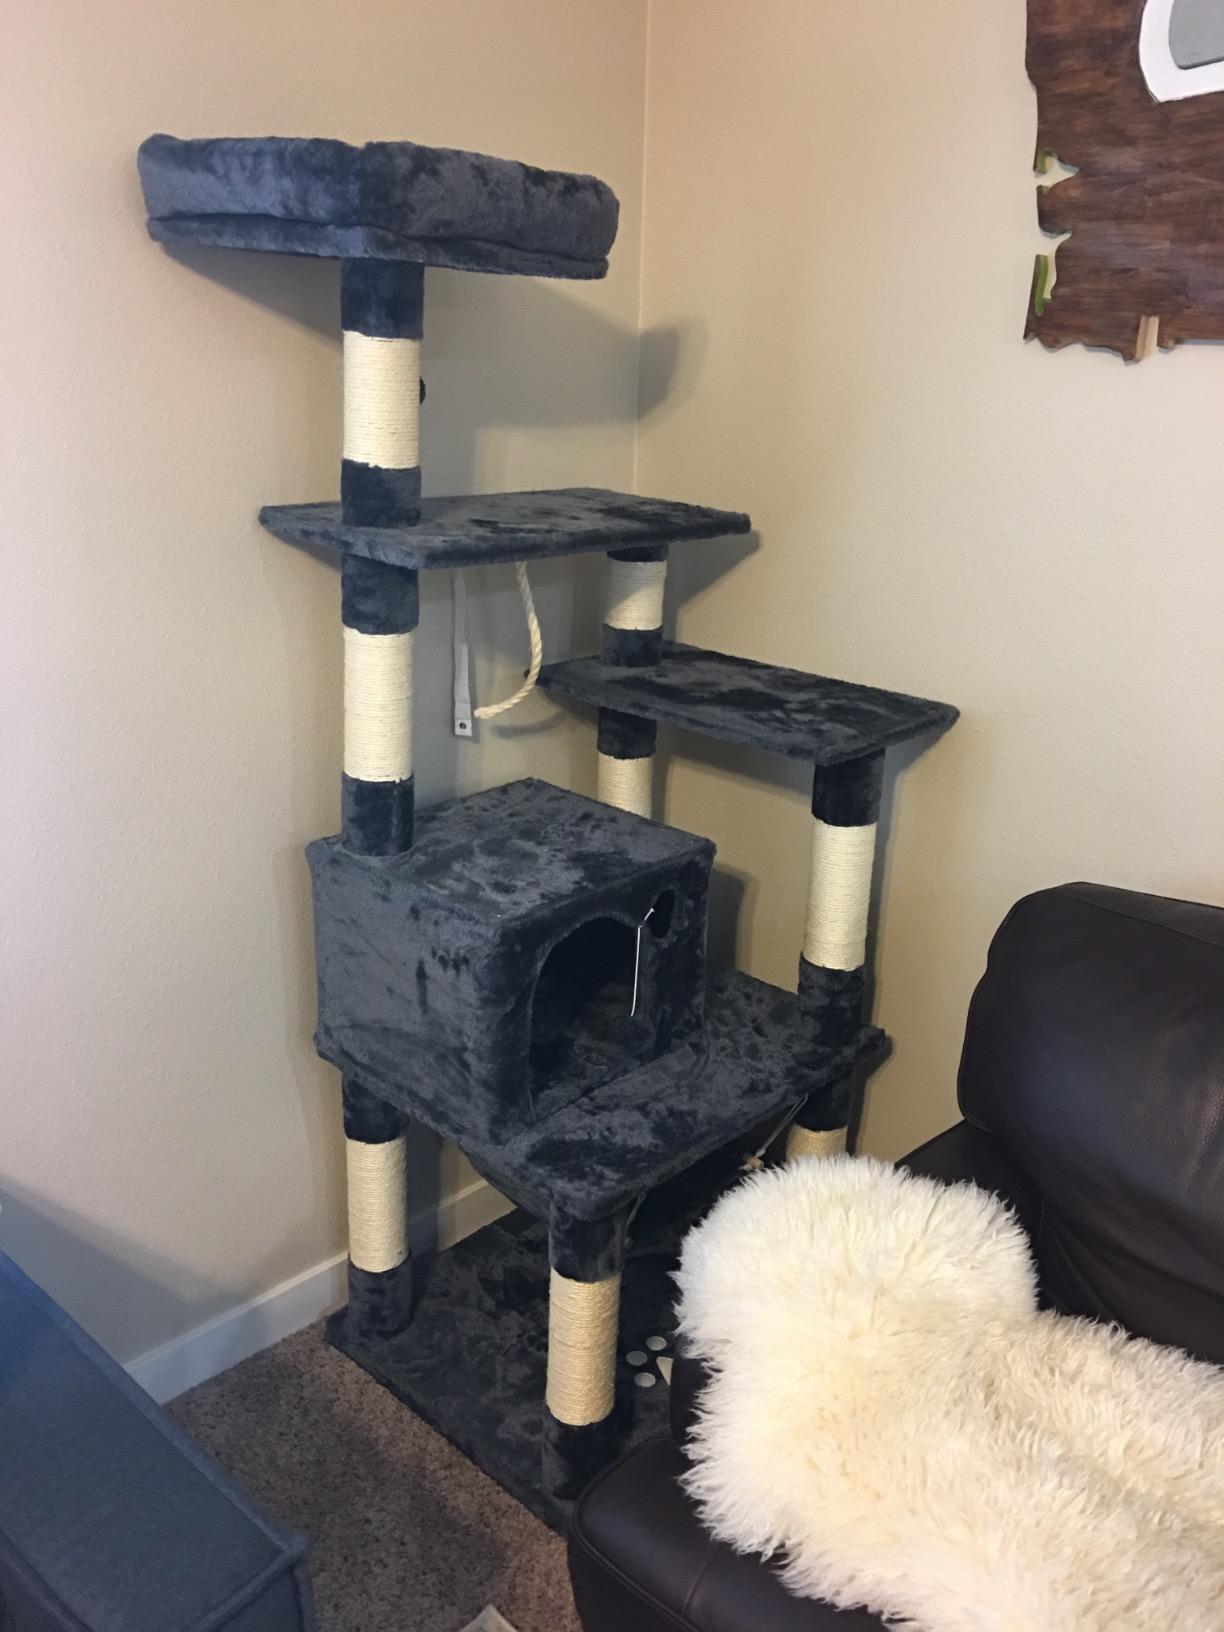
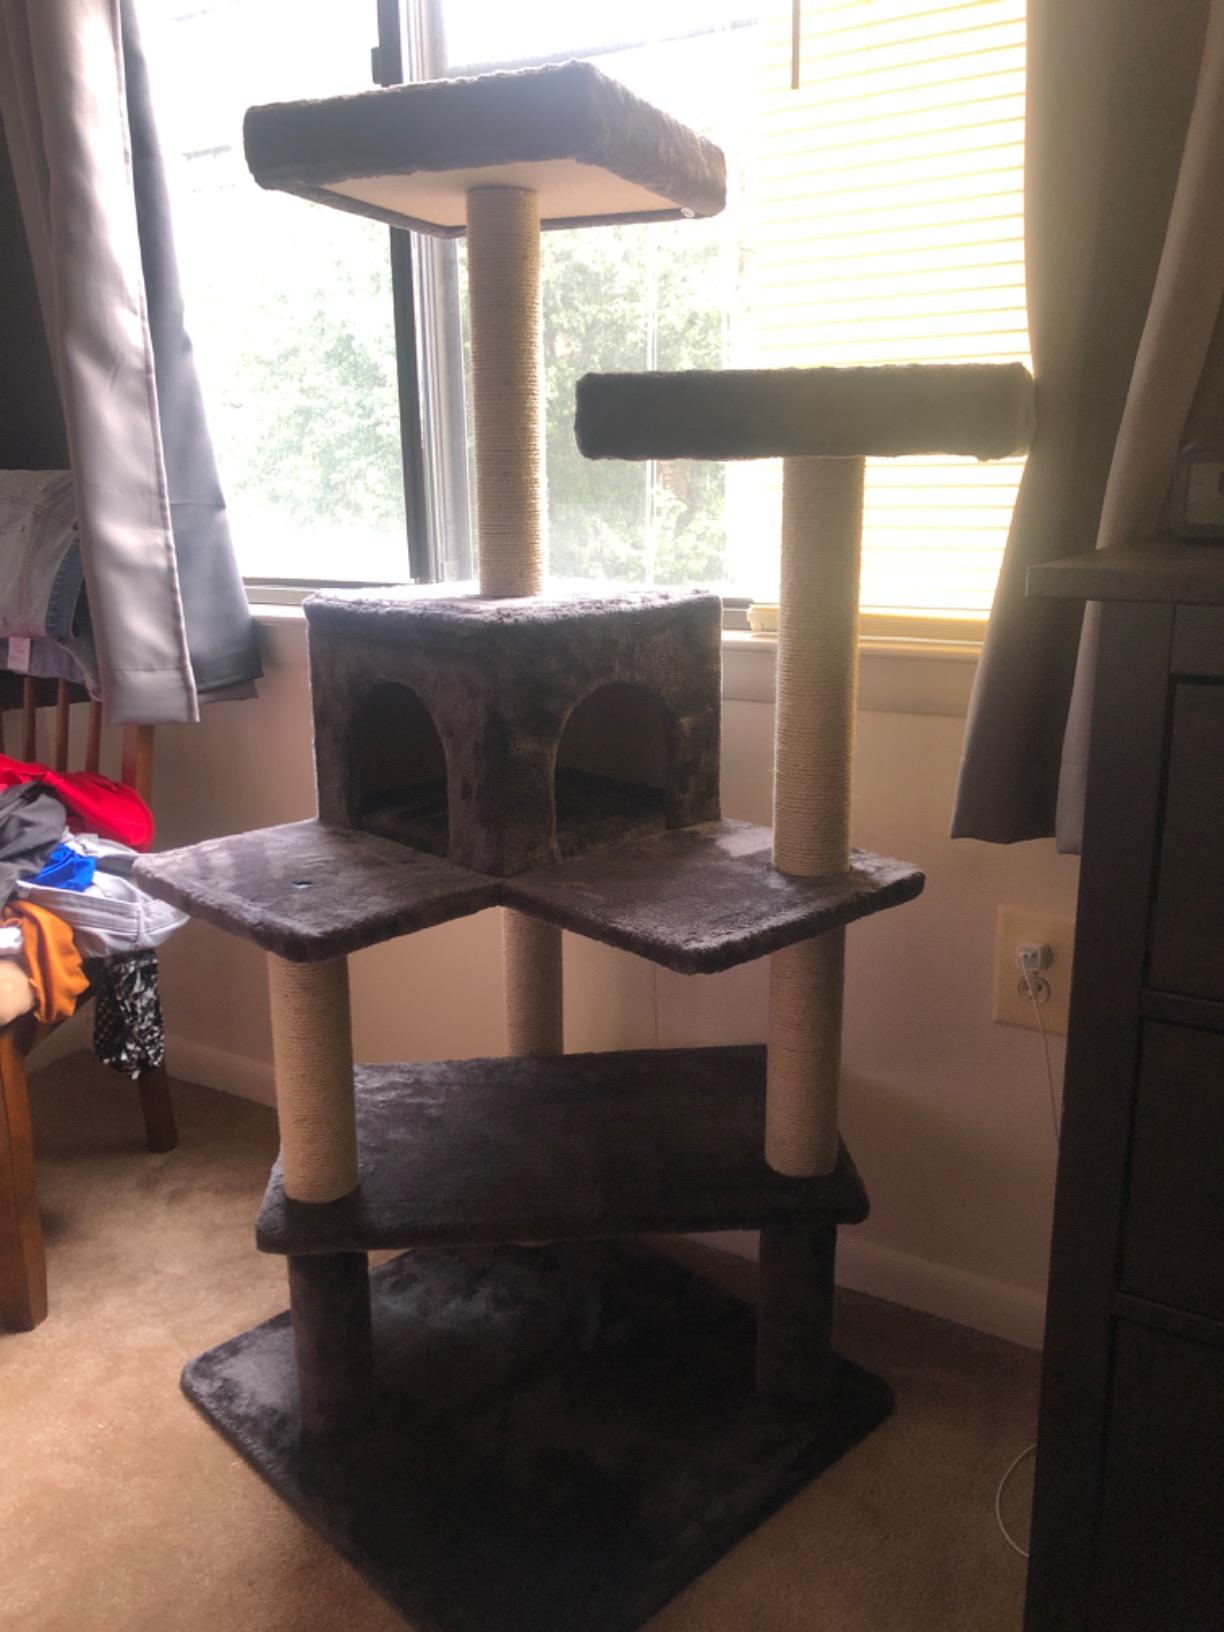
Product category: items_cat tree
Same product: no